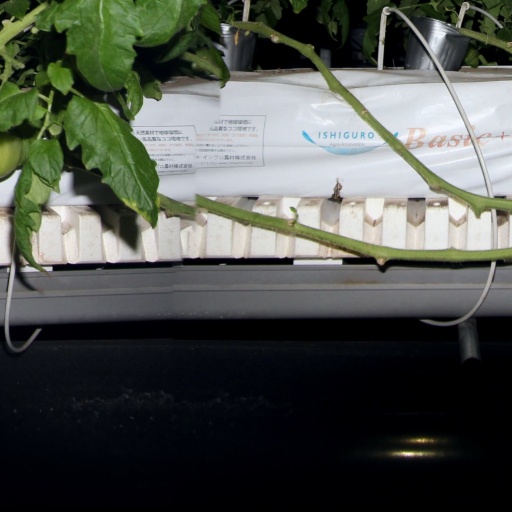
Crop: tomato